Jandía

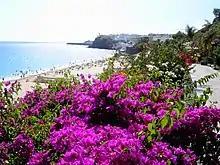
View of the Morro Jable beach

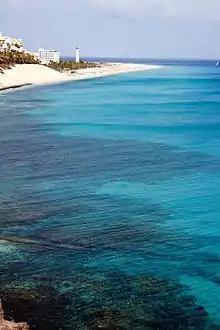
Jandía: View from Morro Jable to the lighthouse of Jandía Playa

Jandía is a peninsula in the southwestern part of the island of Fuerteventura in the Canary Islands. The peninsula is entirely in the municipality of Pájara. Within the peninsula is Fuerteventura's tallest mountain, Pico de Jandía or "Pico de la Zarza", that rises to an elevation of 807 m. Jandía is connected with the rest of Fuerteventura through the isthmus "Istmo de la Pared". Most of the peninsula has been a nature reserve ("Parque Natural de Jandía") since 1987.